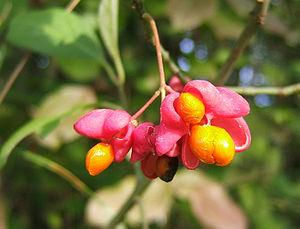
Euonymus est un genre de la famille des Celastraceae comprenant de 170 à 180 espèces d'arbres, arbustes et plantes radicantes à feuilles caduques ou persistantes. La plupart sont originaires de l'Asie du Sud-Est, mais on en trouve ailleurs en Asie, ainsi qu'en Europe, Amérique du Nord, Australasie et Madagascar. C'est le genre des fusains véritables.